Health and appearance of Michael Jackson

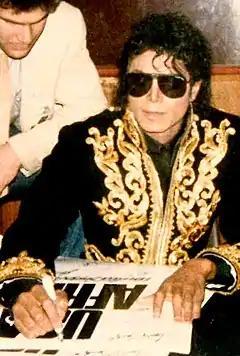

However, in 1993, Jackson said in an interview with Oprah Winfrey, "there, as I know of, there is no such thing as skin bleaching. I've never seen it, I don't know what it is. [...] I have a skin disorder [vitiligo] that destroys the pigmentation of the skin, it's something that I cannot help, ok? But, when people make up stories that I don't want to be who I am, it hurts me. [...] But what about all the millions of people, let's reverse it, what about all the millions of people who sit out in the sun to become darker, to become other than what they are? Nobody says nothing about that." Jackson suggested that his skin tone began to change "sometime after "Thriller"," that his condition was hereditary and admitted to using makeup to even his skin tone; "we're trying to control it, and using makeup evens it out because it makes blotches on the skin. I have to even out my skin." Winfrey's interview with Jackson was watched by an average of 62 million viewers at any given moment. It also started a public discourse on the topic of vitiligo, then a relatively unknown condition.